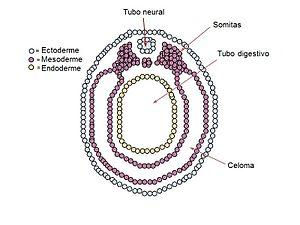
Le mésoderme, par opposition à l'endoderme et à l'ectoderme, est le feuillet cellulaire intermédiaire de l'embryon des métazoaires triploblastiques qui se met en place au moment de la gastrulation. Seuls les Bilatériens le possèdent, les porifères et cnidaires en sont dépourvus. Ils possèdent en revanche une mésoglée, qui n'est pas un feuillet embryonnaire mais un tissu pauvre en cellules avec une matrice extracellulaire importante.